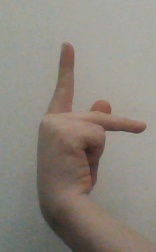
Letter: dha